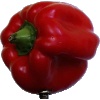
Label: Pepper Red 1